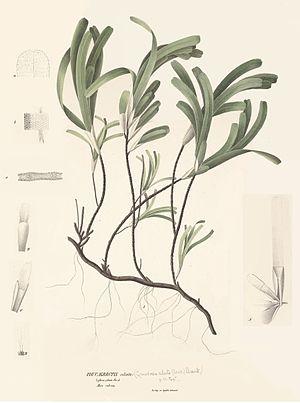
Thalassondendron ciliatum
Thalassodendron est un genre de plantes monocotylédones de la famille des Cymodoceaceae.
La famille des Cymodoceaceae est une famille de plantes monocotylédones qui comprend moins de vingt espèces réparties en 4-5 genres. Ce sont des plantes herbacées aquatiques marines, pérennes, rhizomateuses des zones sub-tropicales à tropicales. Leur rhizome est rampant, herbacé et monopodial, ou ligneusx et sympodial.